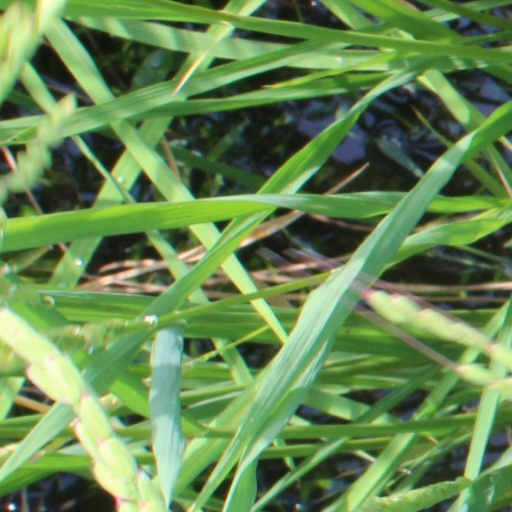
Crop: rice